485th Bombardment Squadron

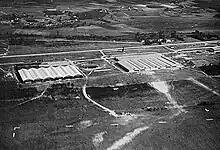
Romorantin Airdrome

The first predecessor of the squadron was organized in August 1917 at Kelly Field, Texas as the 73rd Aero Squadron. It trained at Kelly for the remainder of the year before moving to Camp Morrison, Virginia to prepare for shipment overseas, although it was not until March 1918 before the squadron finally shipped out. Upon arrival at Camp Morrison, the squadron assisted in completing the construction of the facilities there. While at Camp Morrison, the squadron was renumbered as the 485th Aero Squadron. The squadron embarked on the USS "Madawaska" from Newport News, Virginia on 4 March 1918.